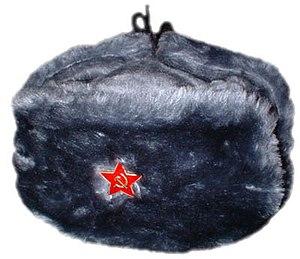
L'ouchanka est un chapeau traditionnel russe ou nordique, en fourrure, muni de parties rabattables qui peuvent couvrir les oreilles et la nuque, ou être relevées et nouées sur la coiffe. Dans le langage courant, on le désigne souvent sous le simple nom de chapka, qui signifie « bonnet ».
Le tourisme en Russie est en forte croissance depuis les années soviétiques, d'abord grâce au tourisme intérieur puis également grâce au tourisme international. Un héritage culturel riche et une grande variété de paysages font du pays l'une des destinations touristiques les plus populaires du monde. Le pays compte 23 sites inscrits au patrimoine mondial de l'UNESCO, avec bien plus sur la liste indicative de l'UNESCO.